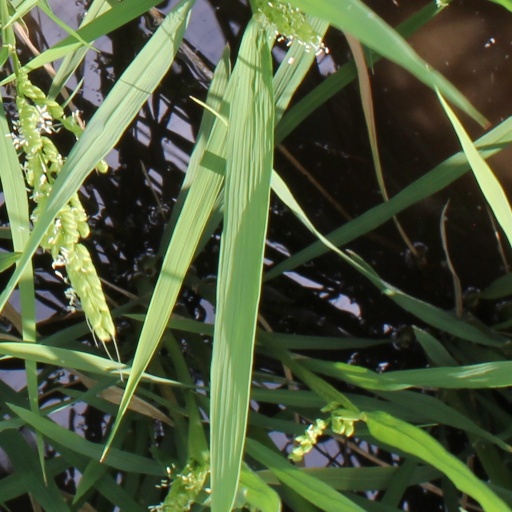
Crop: rice